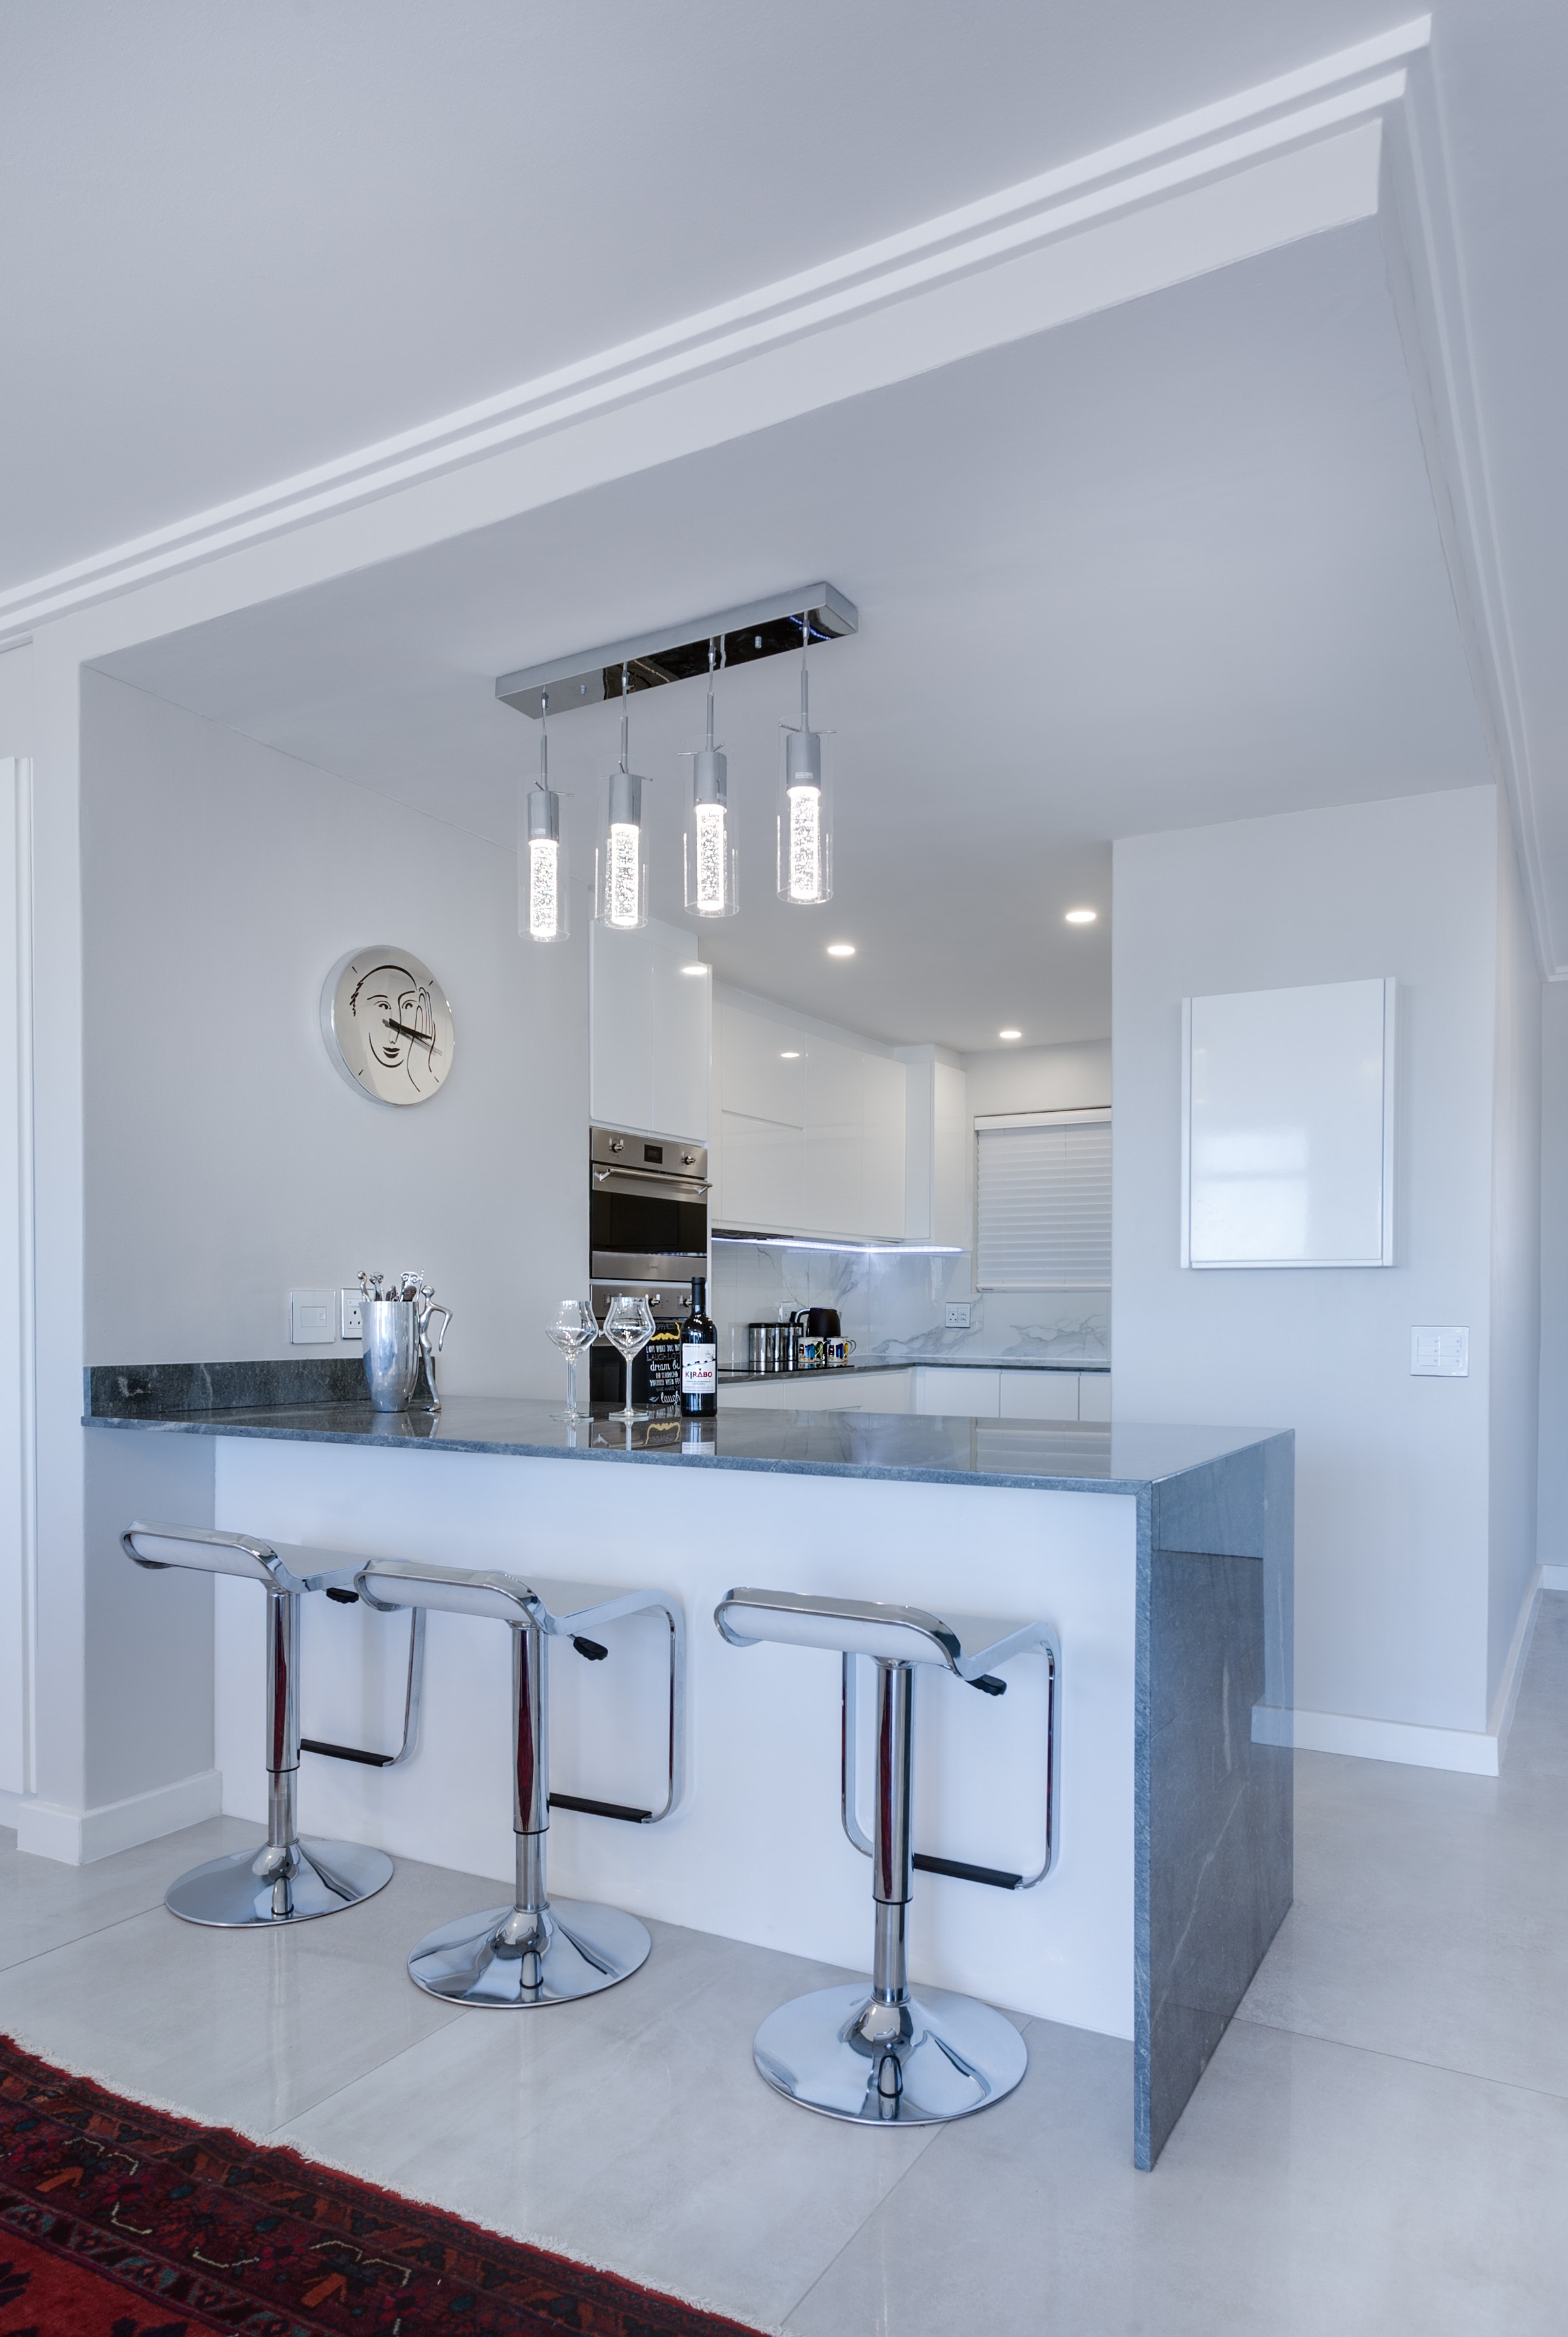
interior design, table, countertop, kitchen, architecture, furniture, tap, ceiling, light fixture, sink, house, angle, daylighting, loft